Julius Friedländer (numismatist)

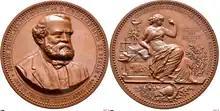
Medal Julius Friedlaender 1891

From his literary remains Rudolf Weil published "Repertorium zur Antiken Numismatik", a supplement to Théodore Edme Mionnet's "Description des Médailles Antiques", Berlin, 1885.